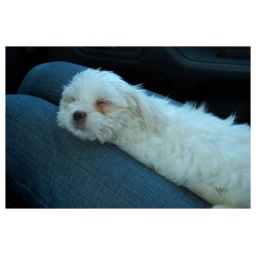
Holly sleeps in the car on the way home to Adelaide after her first exciting day trip to Victor Harbor.